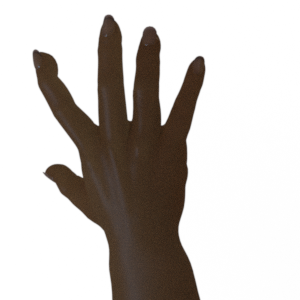
Label: paper